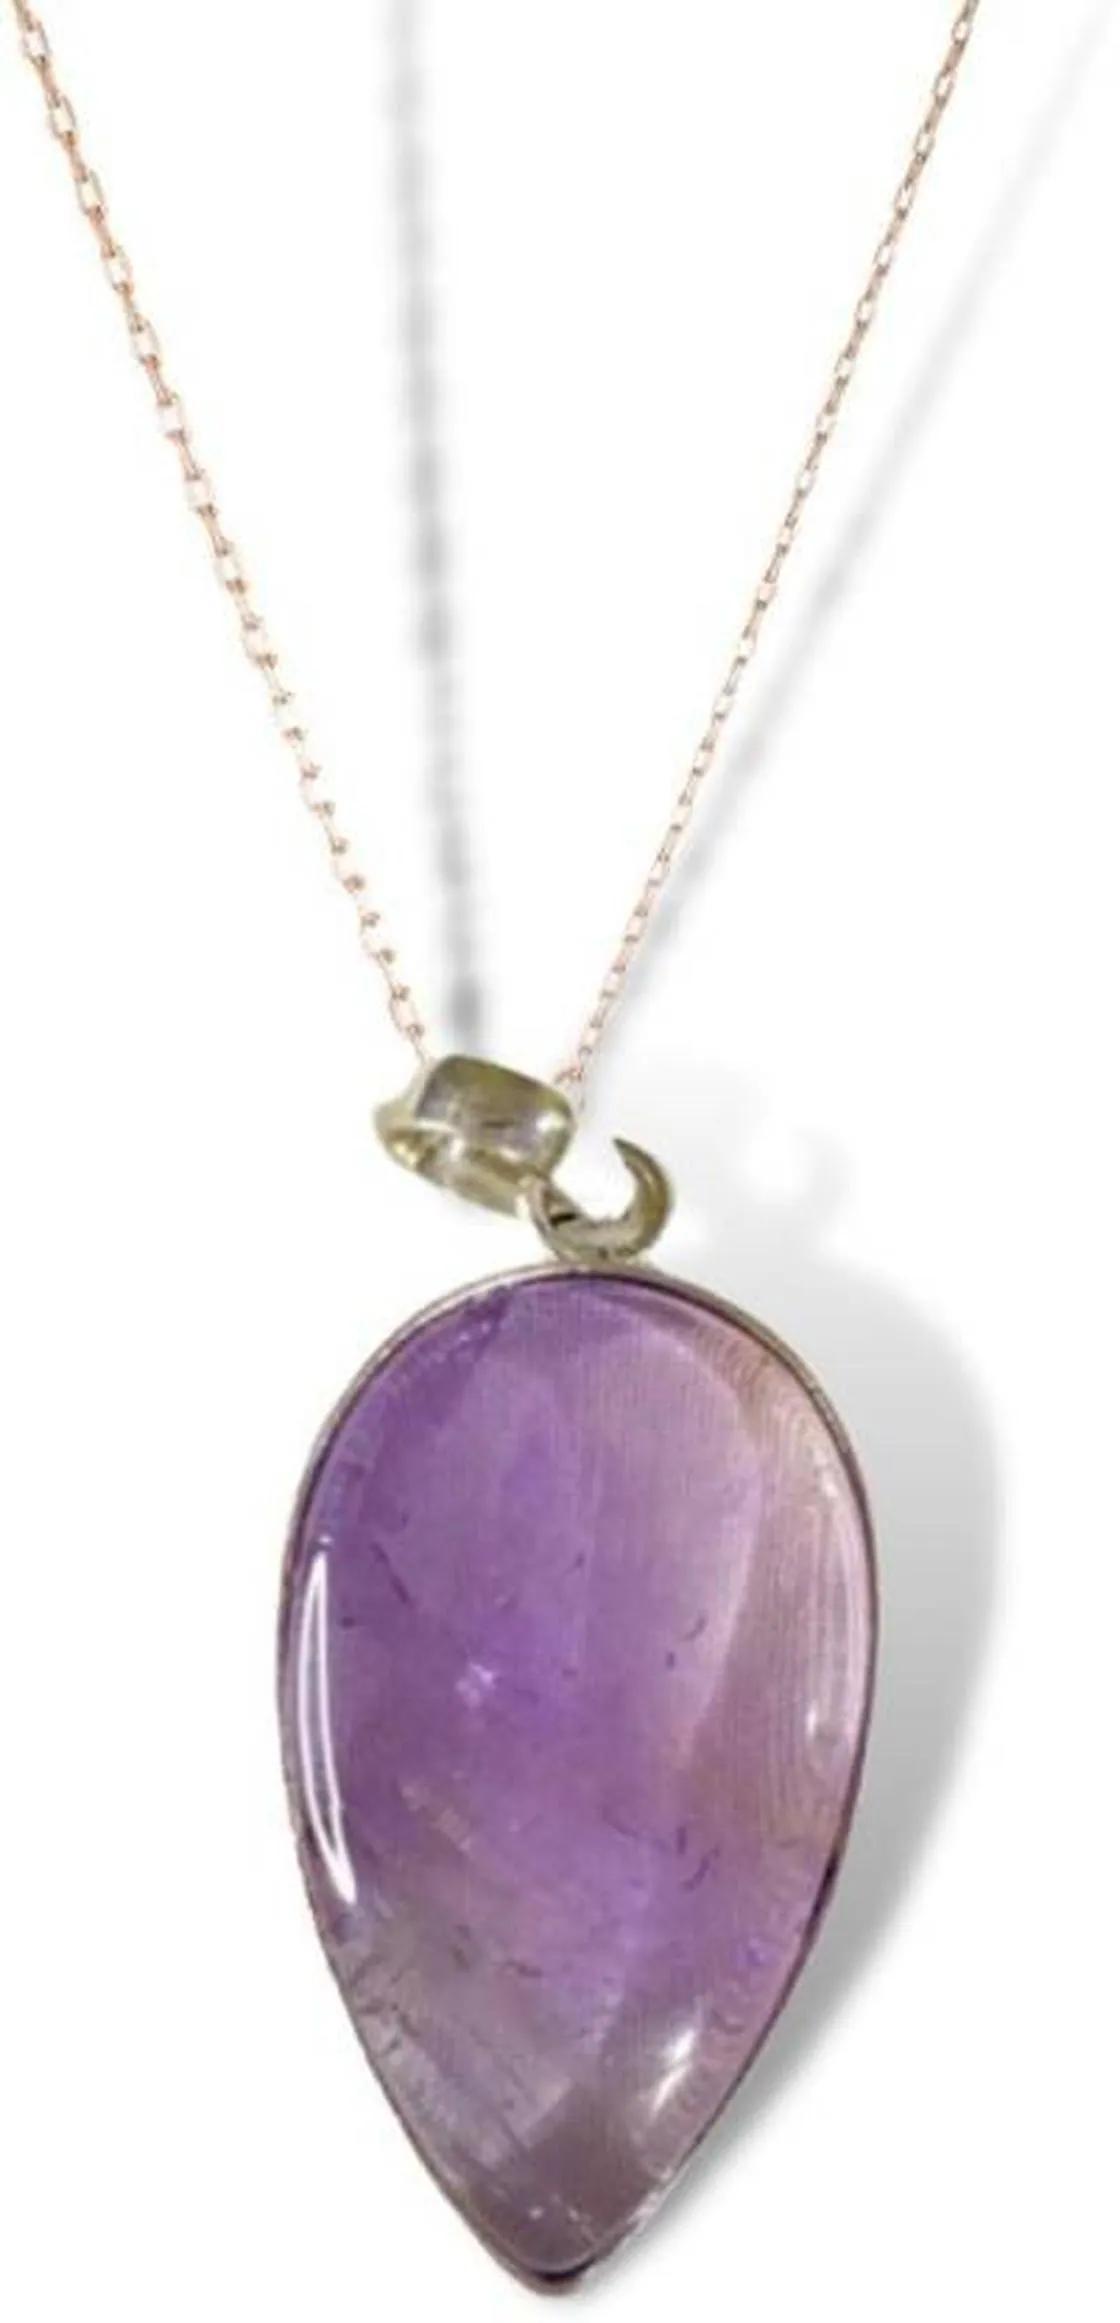
Chopra Gems Brass Amethyst Stone Pendant Purple
Type: Necklaces & Pendants
Brand: Chopra Gems & Jewellery
Price: Rs. 795
Chopra Gems
Features: Type pendant,Color purple,Material brass
Included: Amethyst Stone Pendant